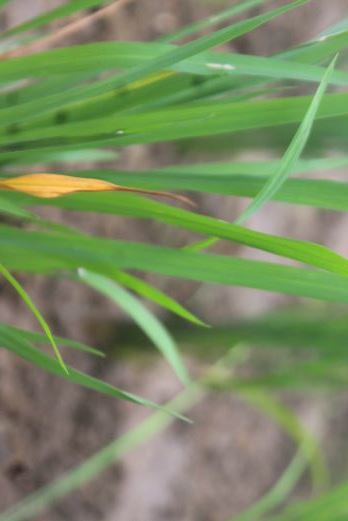
Disease: Tungro